Juan Antonio Coloma Correa

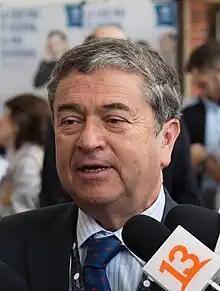
Coloma in 2019

Juan Antonio Coloma Correa (born 15 July 1956) is a Chilean politician who currently serves as a member of the Senate of Chile. Similarly, he is father of the deputy Juan Antonio Coloma Álamos. On 15 March 2023 to 19 March 2024, he was elected President of the Senate.